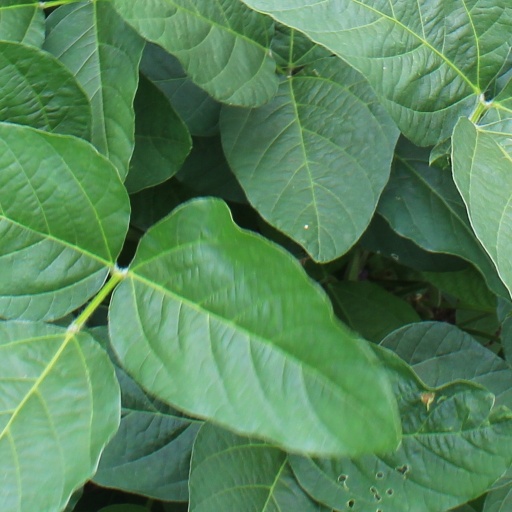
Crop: soybean